Marie-Louise Michelsohn

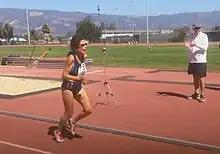
Marie-Louise Michelsohn setting the W75 world record in the steeplechase

Michelsohn is also an accomplished middle and long-distance runner. She holds five masters athletics world records including through three age divisions of the 2000 metres steeplechase which she has held since 2002. In addition to the world records, she holds 6 more outdoor American records and 10 indoor American records, running the table of all official indoor distances 800 metres and above in both the W65 and W70 divisions.